Ray Didinger

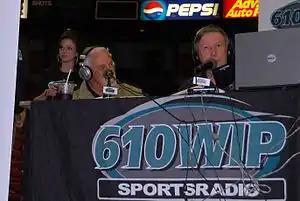
Ray Didinger (right) on 610 WIP with Bernie Parent

Didinger co-hosted a popular radio show every Saturday and Sunday from 10 a.m. to 1 p.m. on 94.1 WIP in Philadelphia with co-host Glen Macnow. The show featured Didinger and Macnow discussing aspects of Philadelphia sports. It was also common to hear the two talk about movies, since both are avid movie fans. Didinger and Macnow co-wrote a book entitled "The Ultimate Book of Sports Movies", featuring what they both considered the all-time best in cinema sports dramas, published and released in 2009.